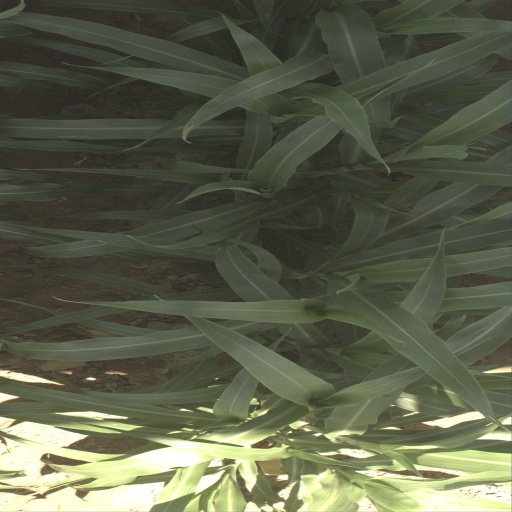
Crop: sorghum